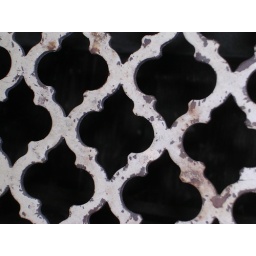
Close-up of the radiator grate still present in the desk built into the wall of the office.